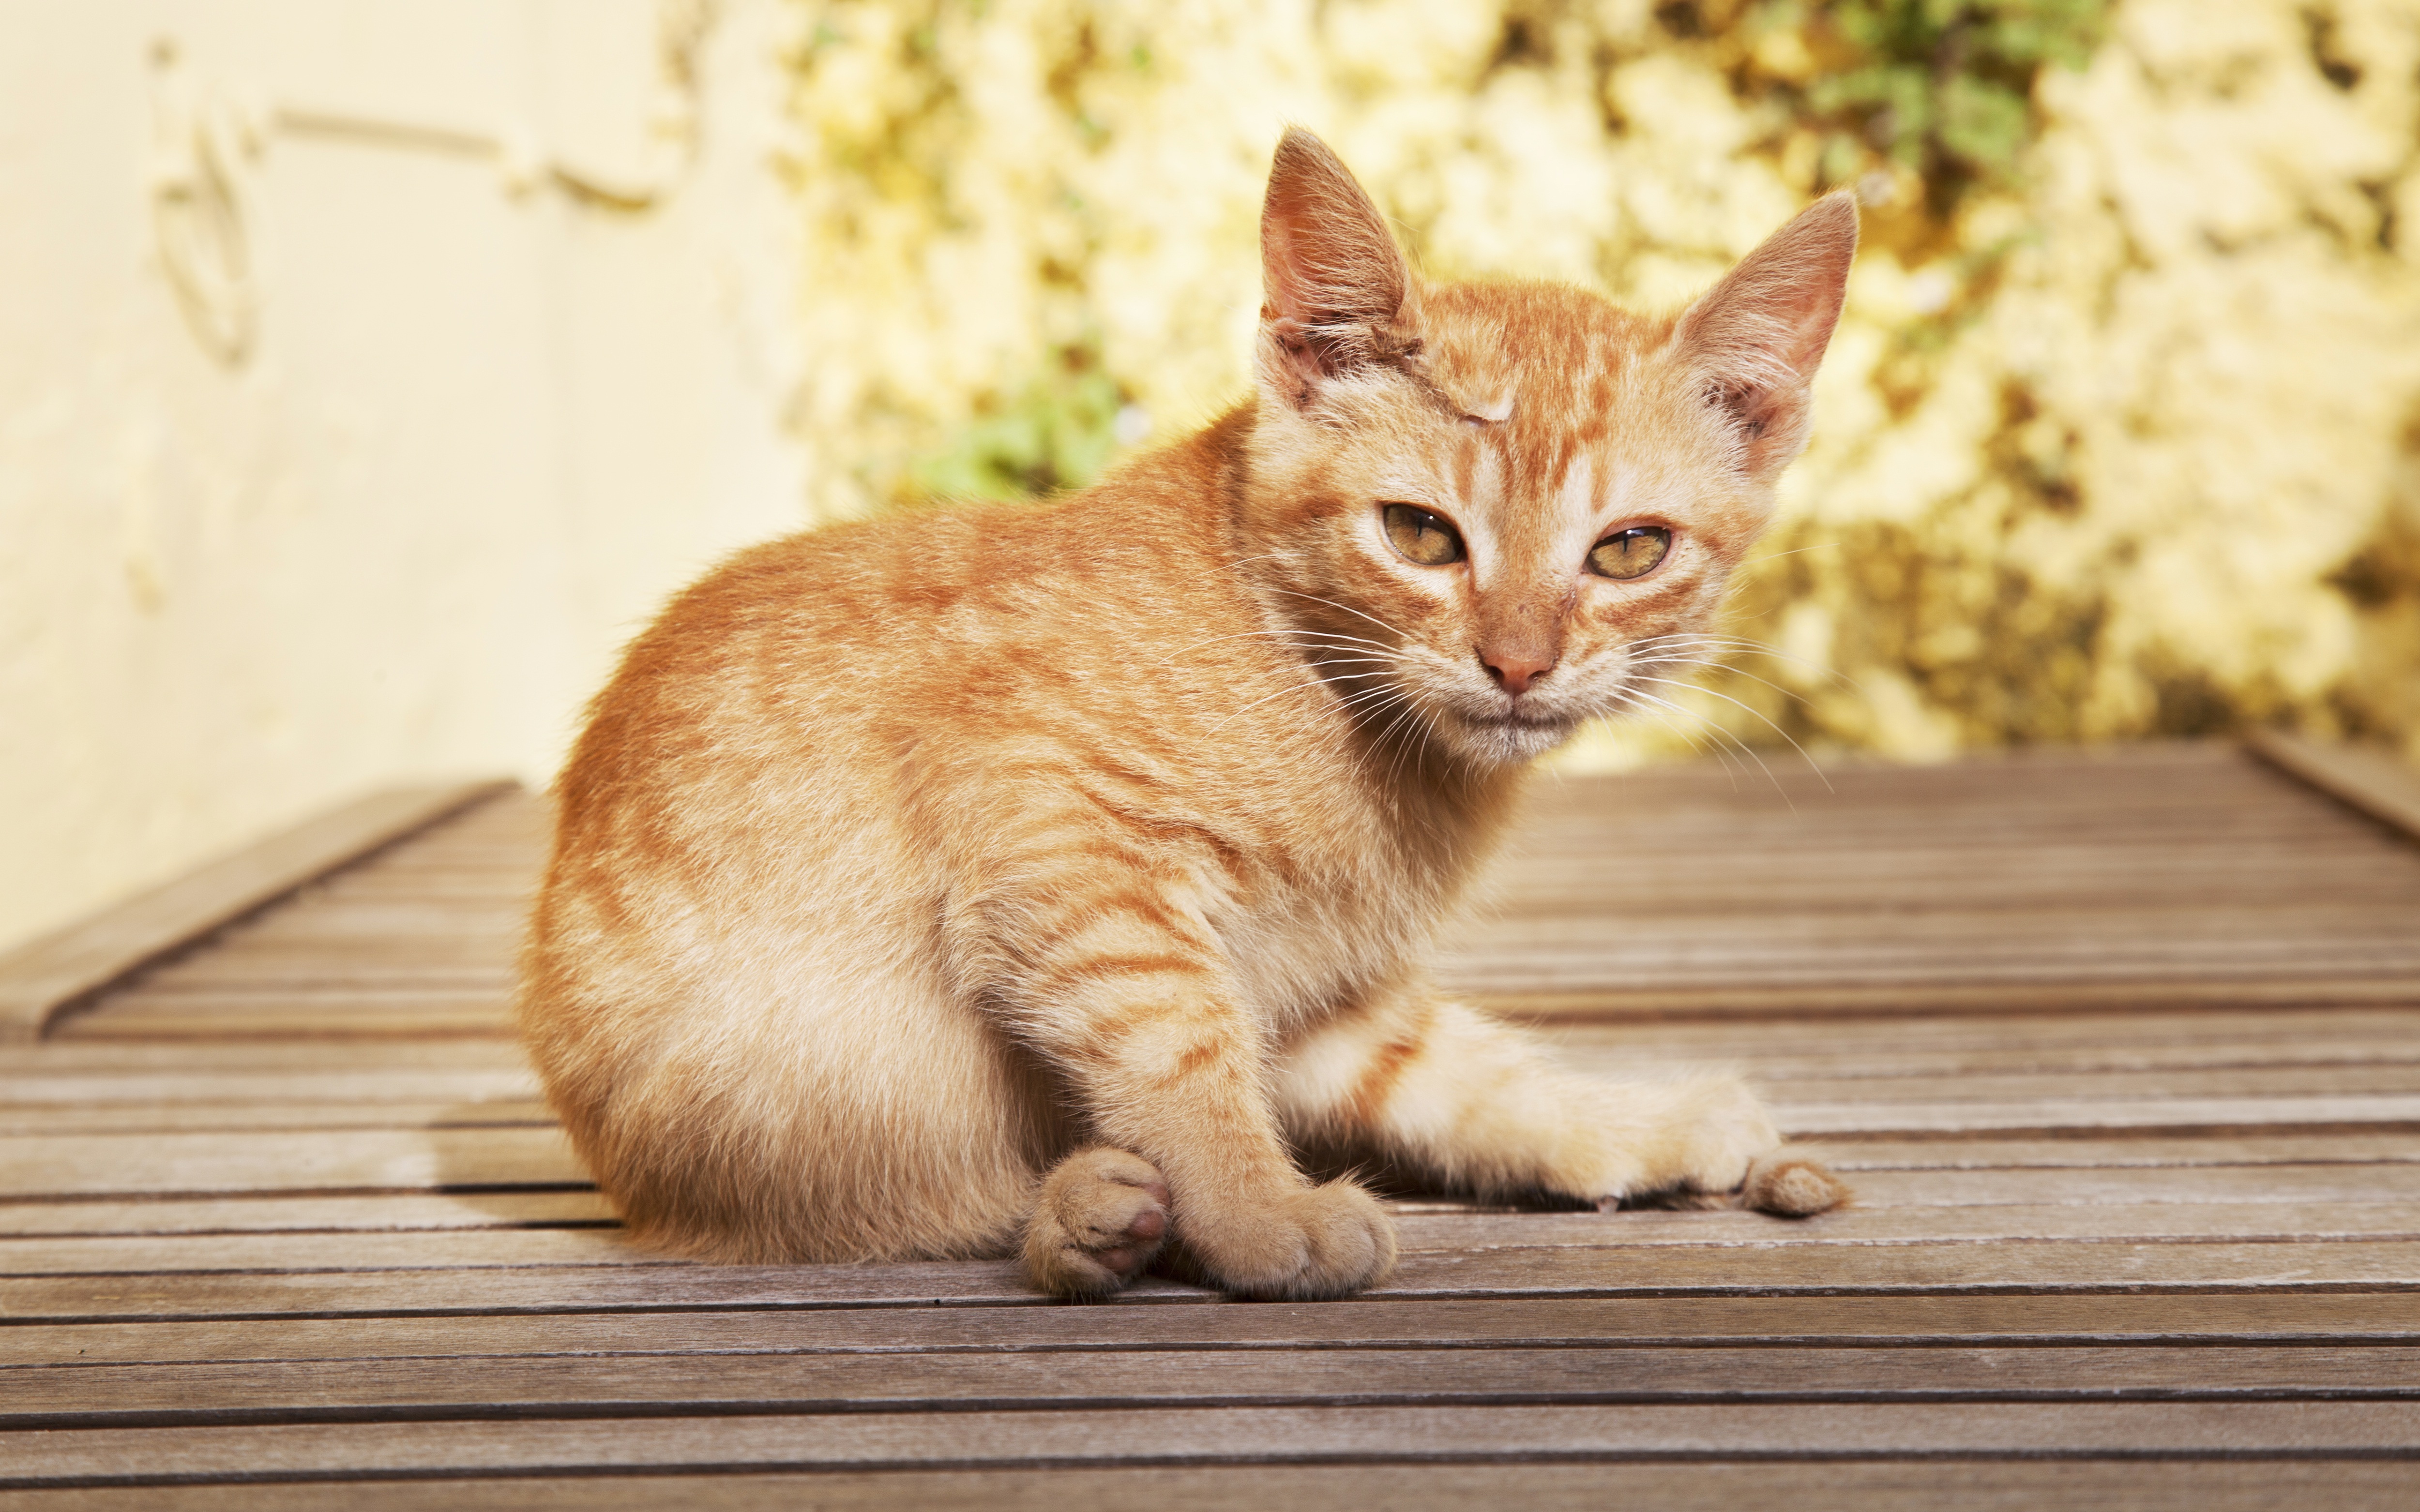
sweet, kitten, cat, mammal, fauna, whiskers, savannah, vertebrate, cute cat, abyssinian, bengal, small to medium sized cats, cat like mammal, carnivoran, domestic short haired cat